Anne Knollys, Baroness De La Warr

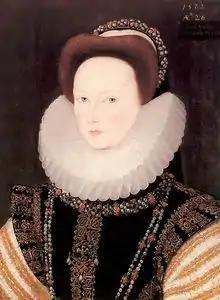
Portrait of Anne West by Robert Peake, 1582

Anne West, Lady De La Warr ("née" Knollys) (19 July 1555 – 30 August 1608) was a lady at the court of Queen Elizabeth I of England.